Van Cortlandt Park–242nd Street station

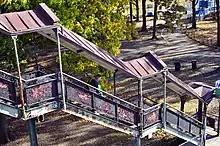
Street stair

The station is served by the 1 at all times. It is the northern terminus of the 1 train; the next stop to the south is 238th Street. There are three components to the station: the platforms, a control house perpendicular to the tracks at the north end, and a crew quarters building spanning the platform at the south end. From the northeast corner an overpass crosses the through-traffic lanes of Broadway. Two stairs descend in either direction from its end, matching the two stairs that descend to the sidewalk from the west of the control house.